Tradition (film)

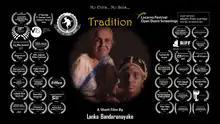

Tradition is a short film by Sri Lankan female director and actress Lanka Bandaranayake. It stars Irangani Serasinha.